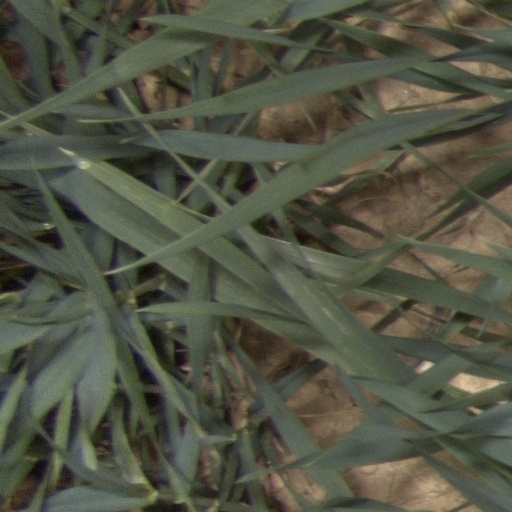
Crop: wheat